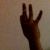
The image shows a hand gesture representing the number 9 in Indian Sign Language.